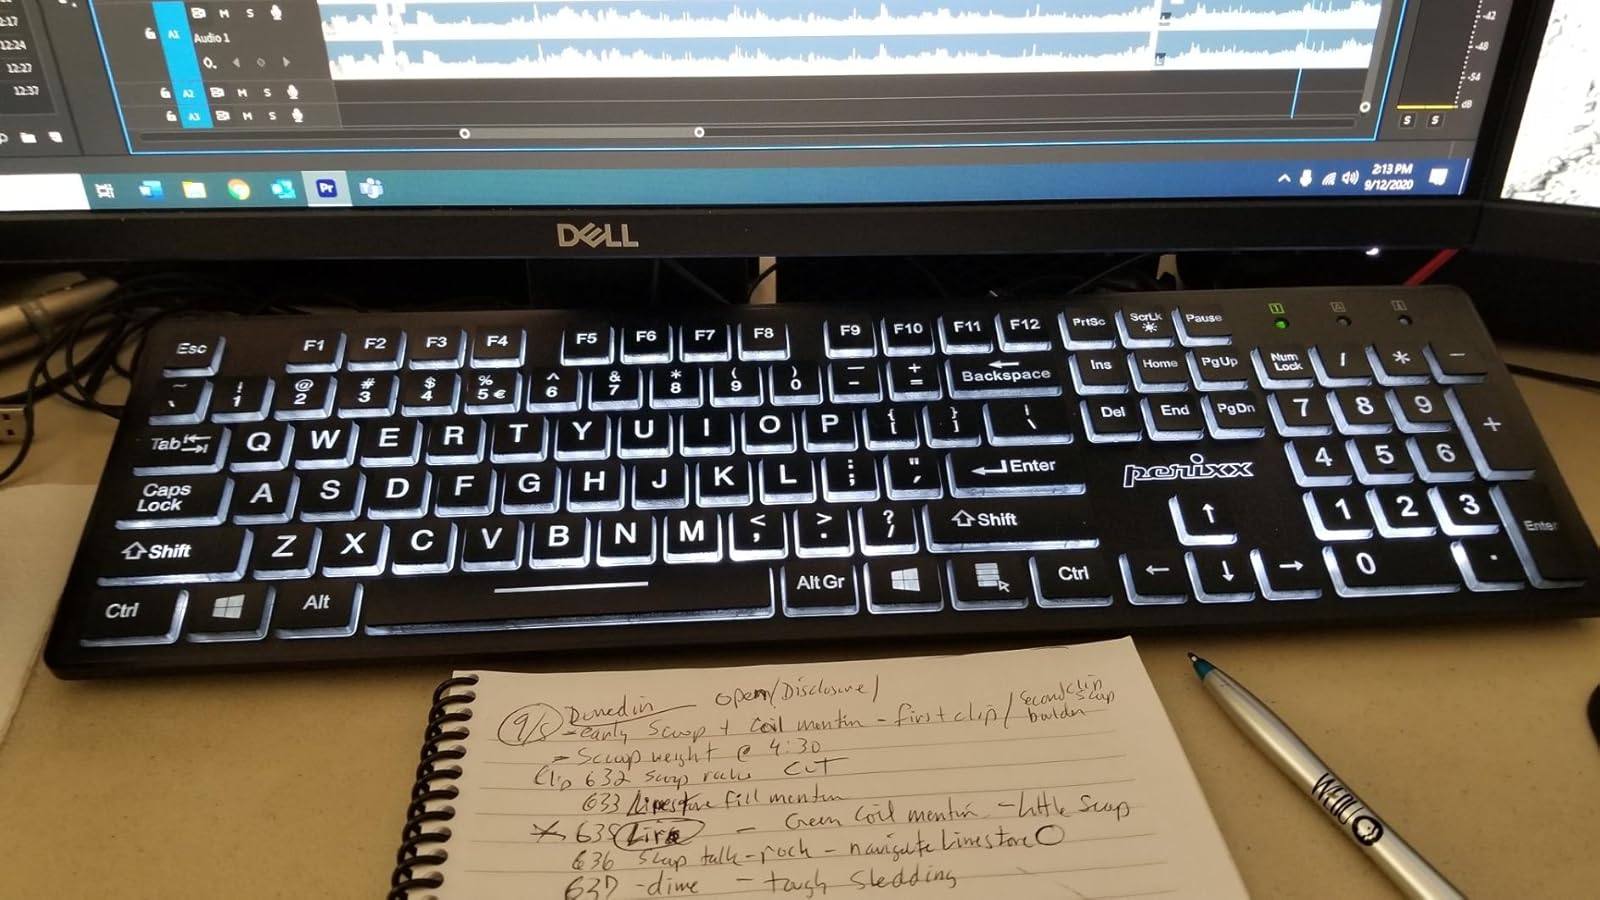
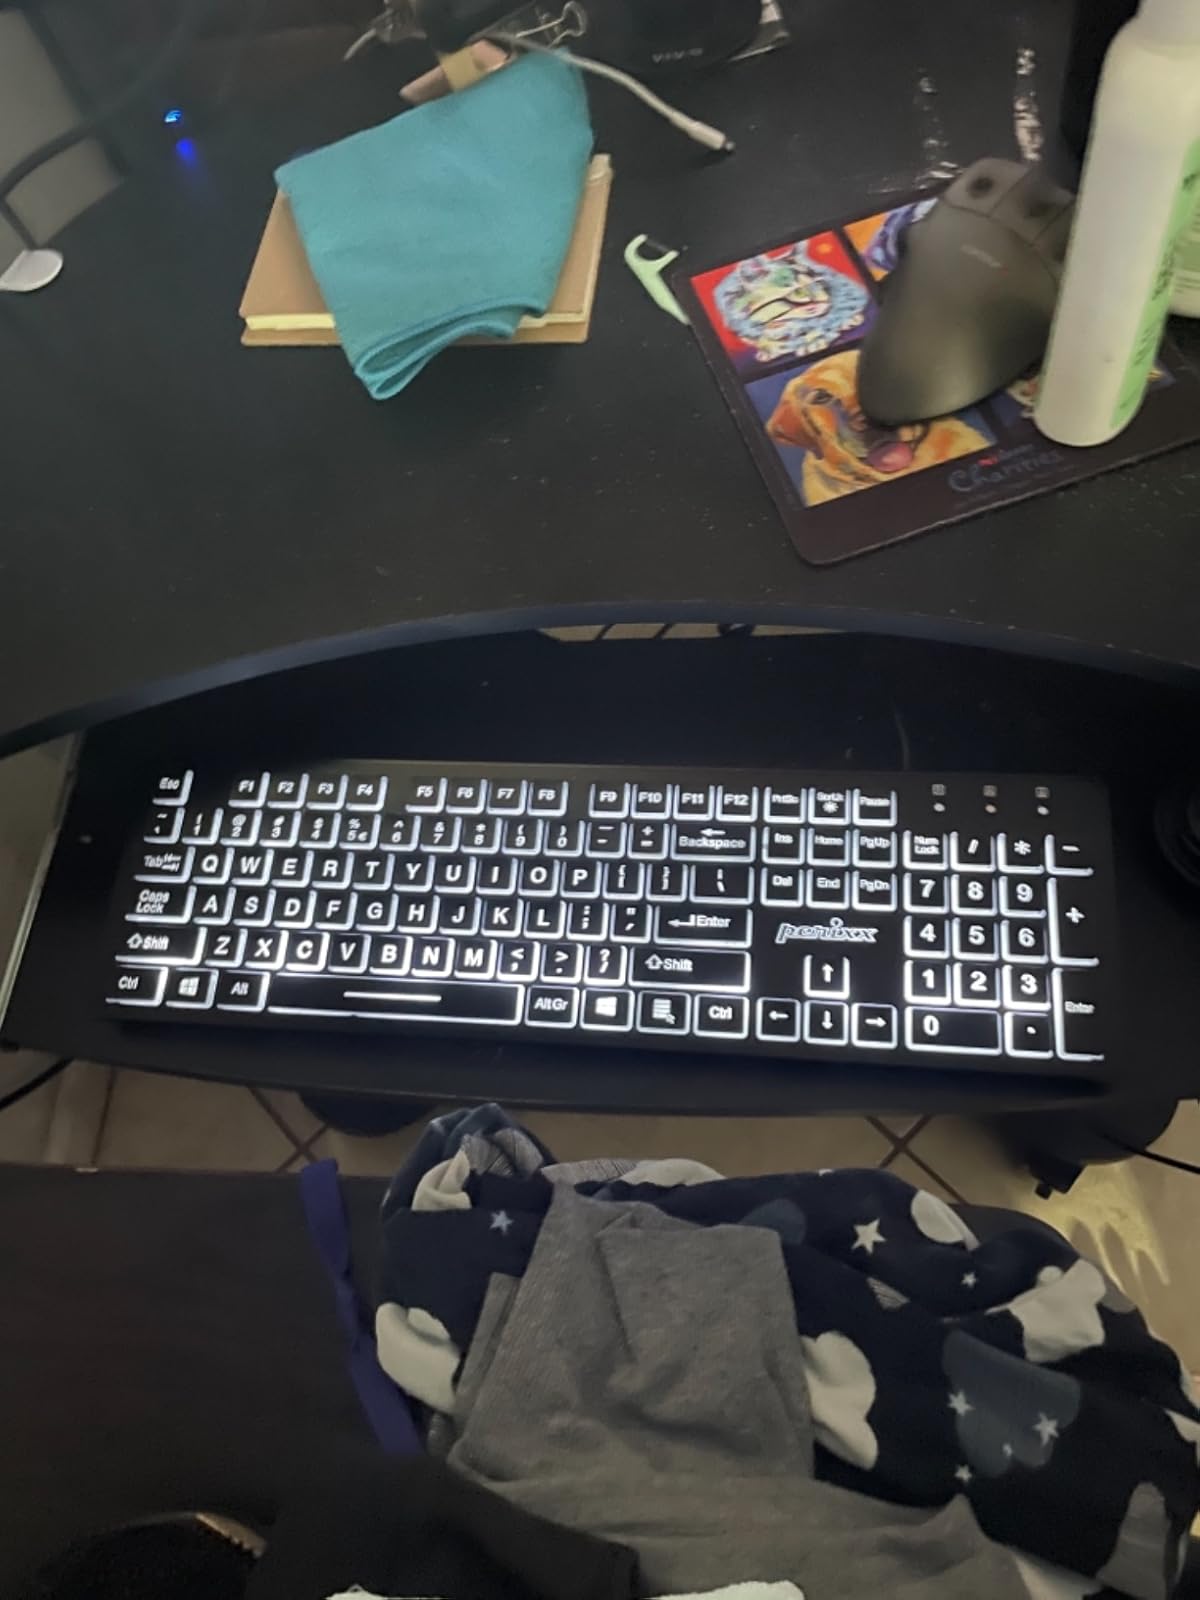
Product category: keyboard
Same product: yes